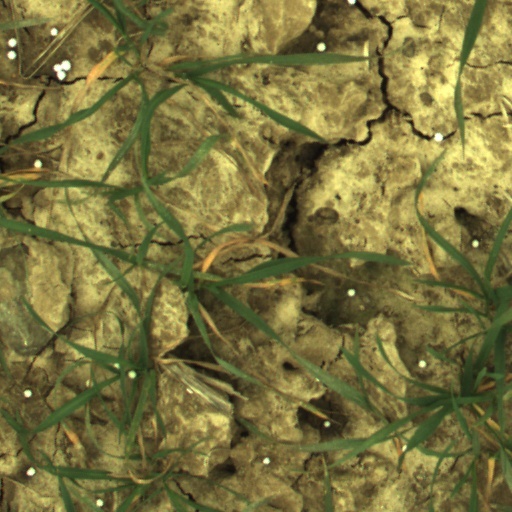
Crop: wheat